Sea Sorrow

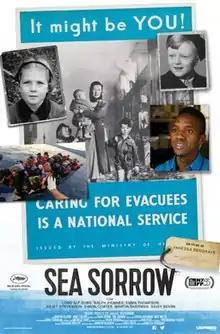
Film poster

Sea Sorrow is a 2017 British documentary film about child refugees in the European migrant crisis, directed by Vanessa Redgrave. It was shown in the Special Screenings section at the 2017 Cannes Film Festival. On review aggregator Rotten Tomatoes, the film holds an approval rating of 67% based on 12 reviews, with an average rating of 5.4/10.